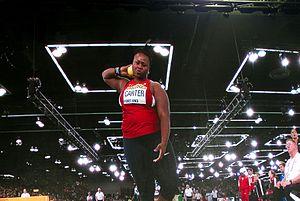
Le concours du lancer du poids féminin des Championnats du monde en salle 2016 s'est déroulé le 19 mars 2016 à Portland, aux États-Unis.